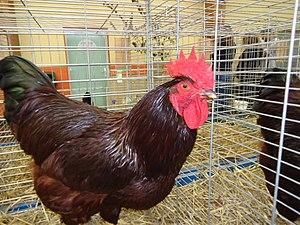
Coq Rhode-Island
La Rhode-Island est une race de poules domestiques américaines.